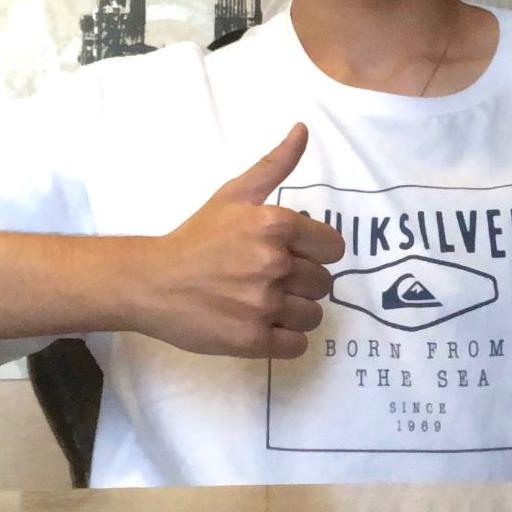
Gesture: like